Mini Wildgoose

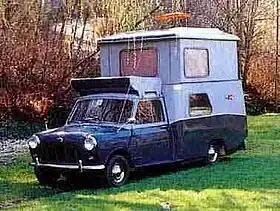
A Mini Wildgoose

The Mini Wildgoose was a motorhome based on a Mini. It was particularly designed for the "retired couple" and was believed to reach speeds of but a cruising speed of was probably more realistic.